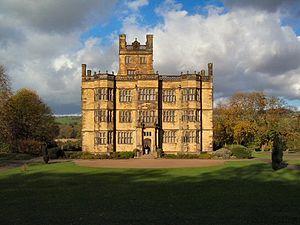
Ronald Orlando Lawrence Kay-Shuttleworth, 3ᵉ baron Shuttleworth, né le 7 octobre 1917 et tué à la guerre le 17 novembre 1942, est un noble britannique.